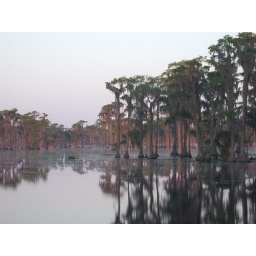
Morning sun casting reddish hues over the water and on the trees